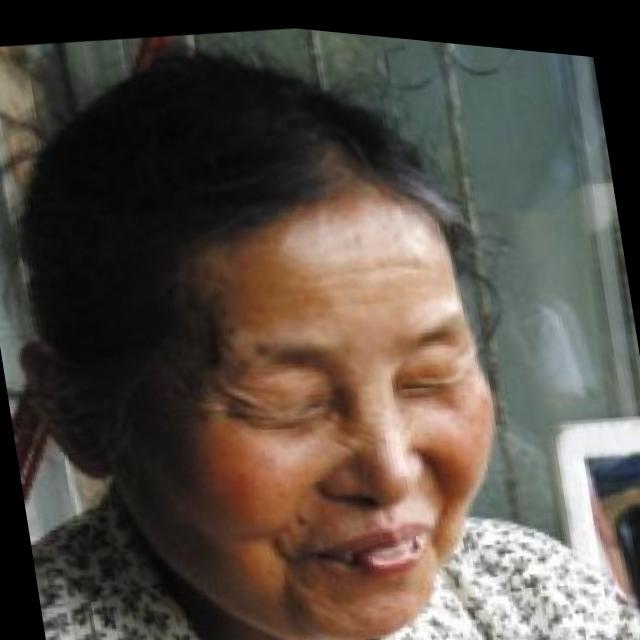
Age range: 65+